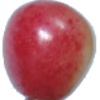
Label: cherry_rainier